History of the Southern United States

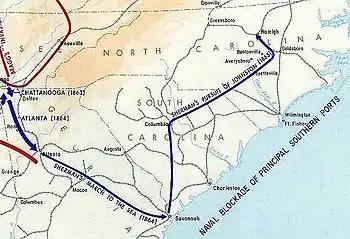
Sherman's March through Georgia and the Carolinas

The Union naval blockade, starting in May 1861, reduced exports by 95%; only small, fast blockade runners—mostly owned and operated by British interests—could get through. The South's vast cotton crops became nearly worthless. In 1861 the rebels assumed that "King Cotton" was so powerful that the threat of losing their supplies would induce Britain and France to enter the war as allies. Confederate leaders were ignorant of European conditions; Britain depended on the Union for its food supply, and would not benefit from an extremely expensive major war with the U.S.